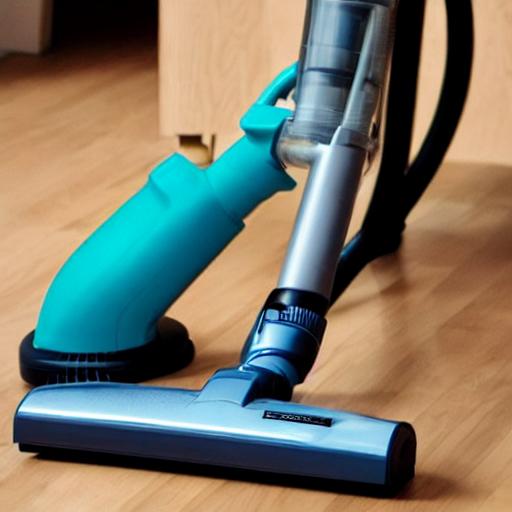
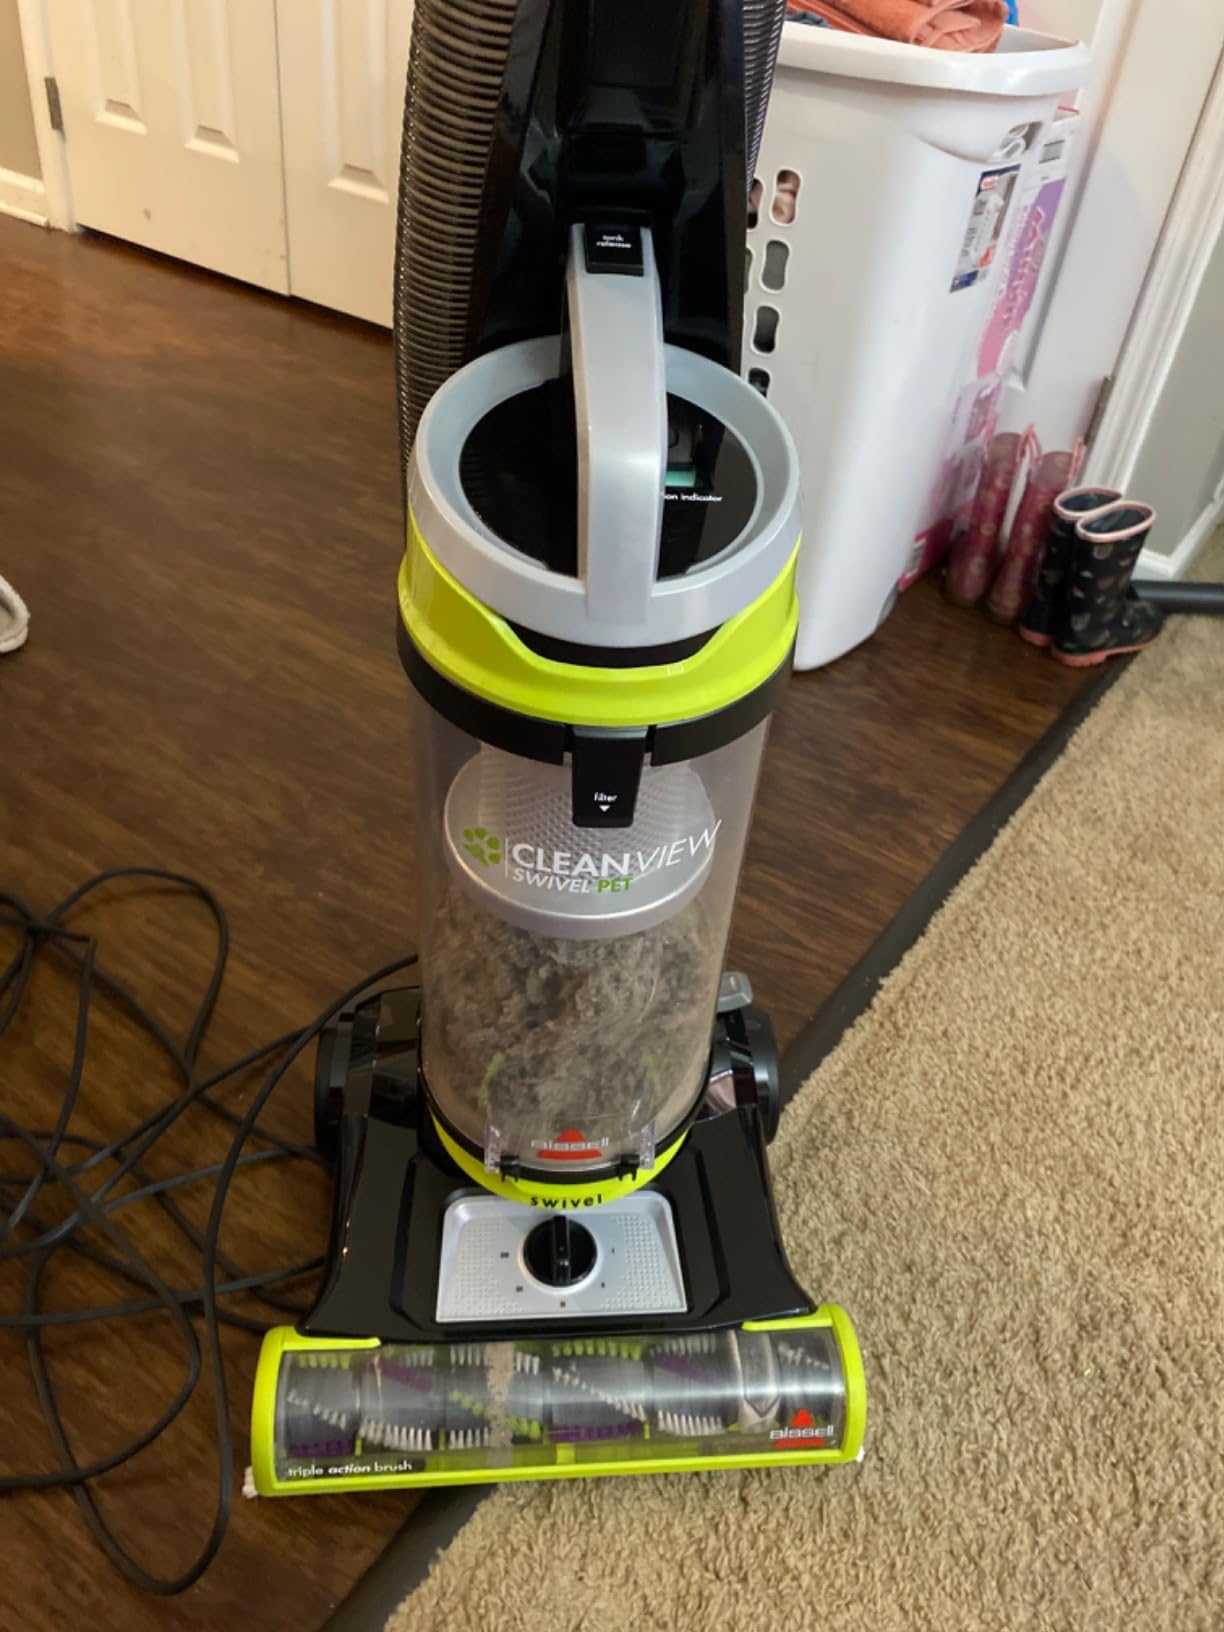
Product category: items_vacuum
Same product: no